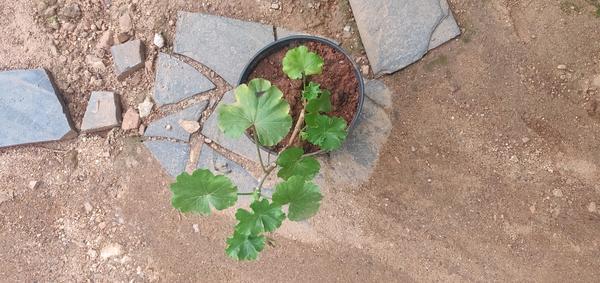
Plant: Geranium